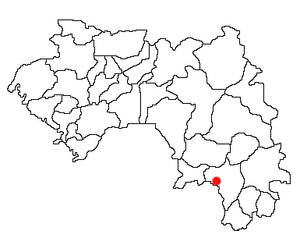
La préfecture de Macenta est une subdivision administrative de la région de Nzérékoré, en Guinée. Le chef-lieu est la ville de Macenta.